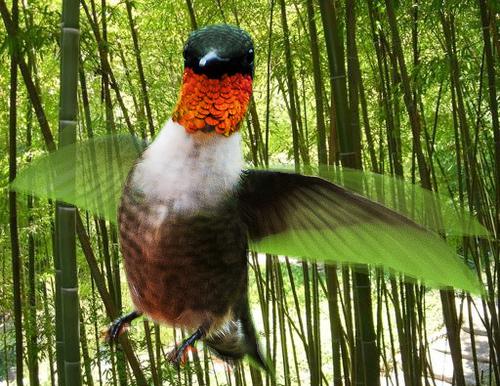
Bird species: Ruby_throated_Hummingbird
Bird type: landbird
Background: land